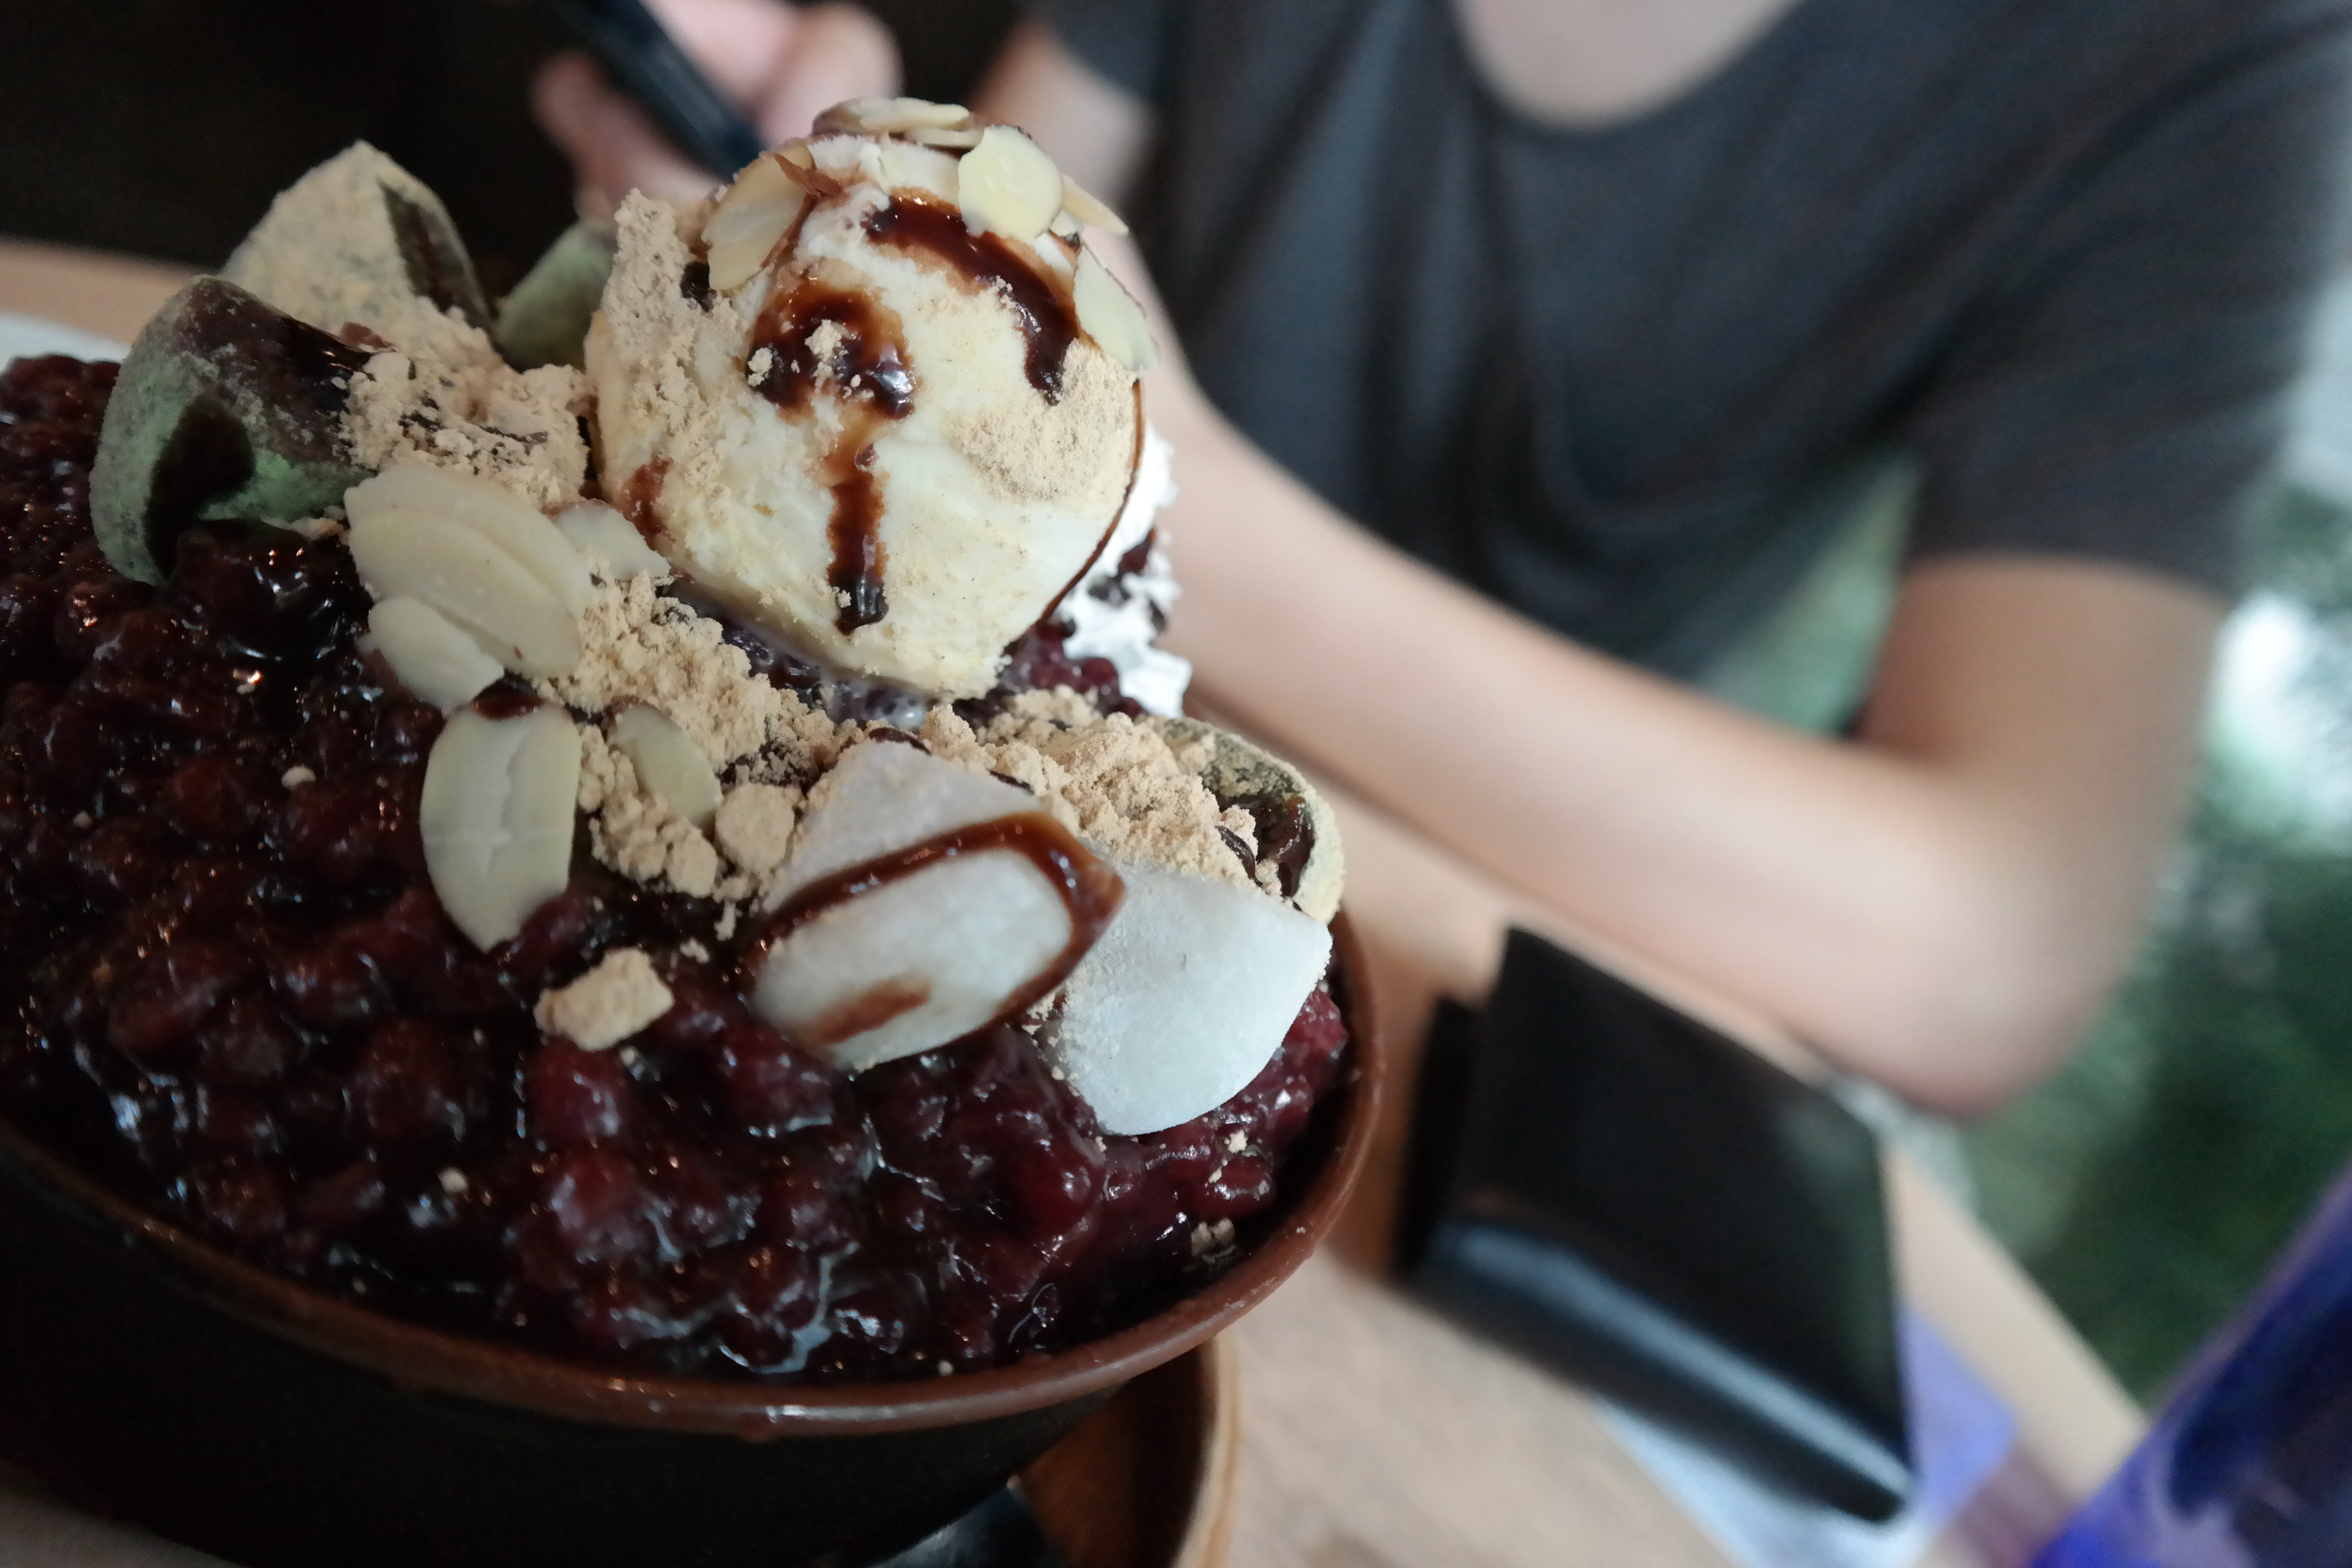
summer, ice, dish, meal, food, produce, breakfast, ice cream, dessert, dairy product, sweetness, flavor, snack food